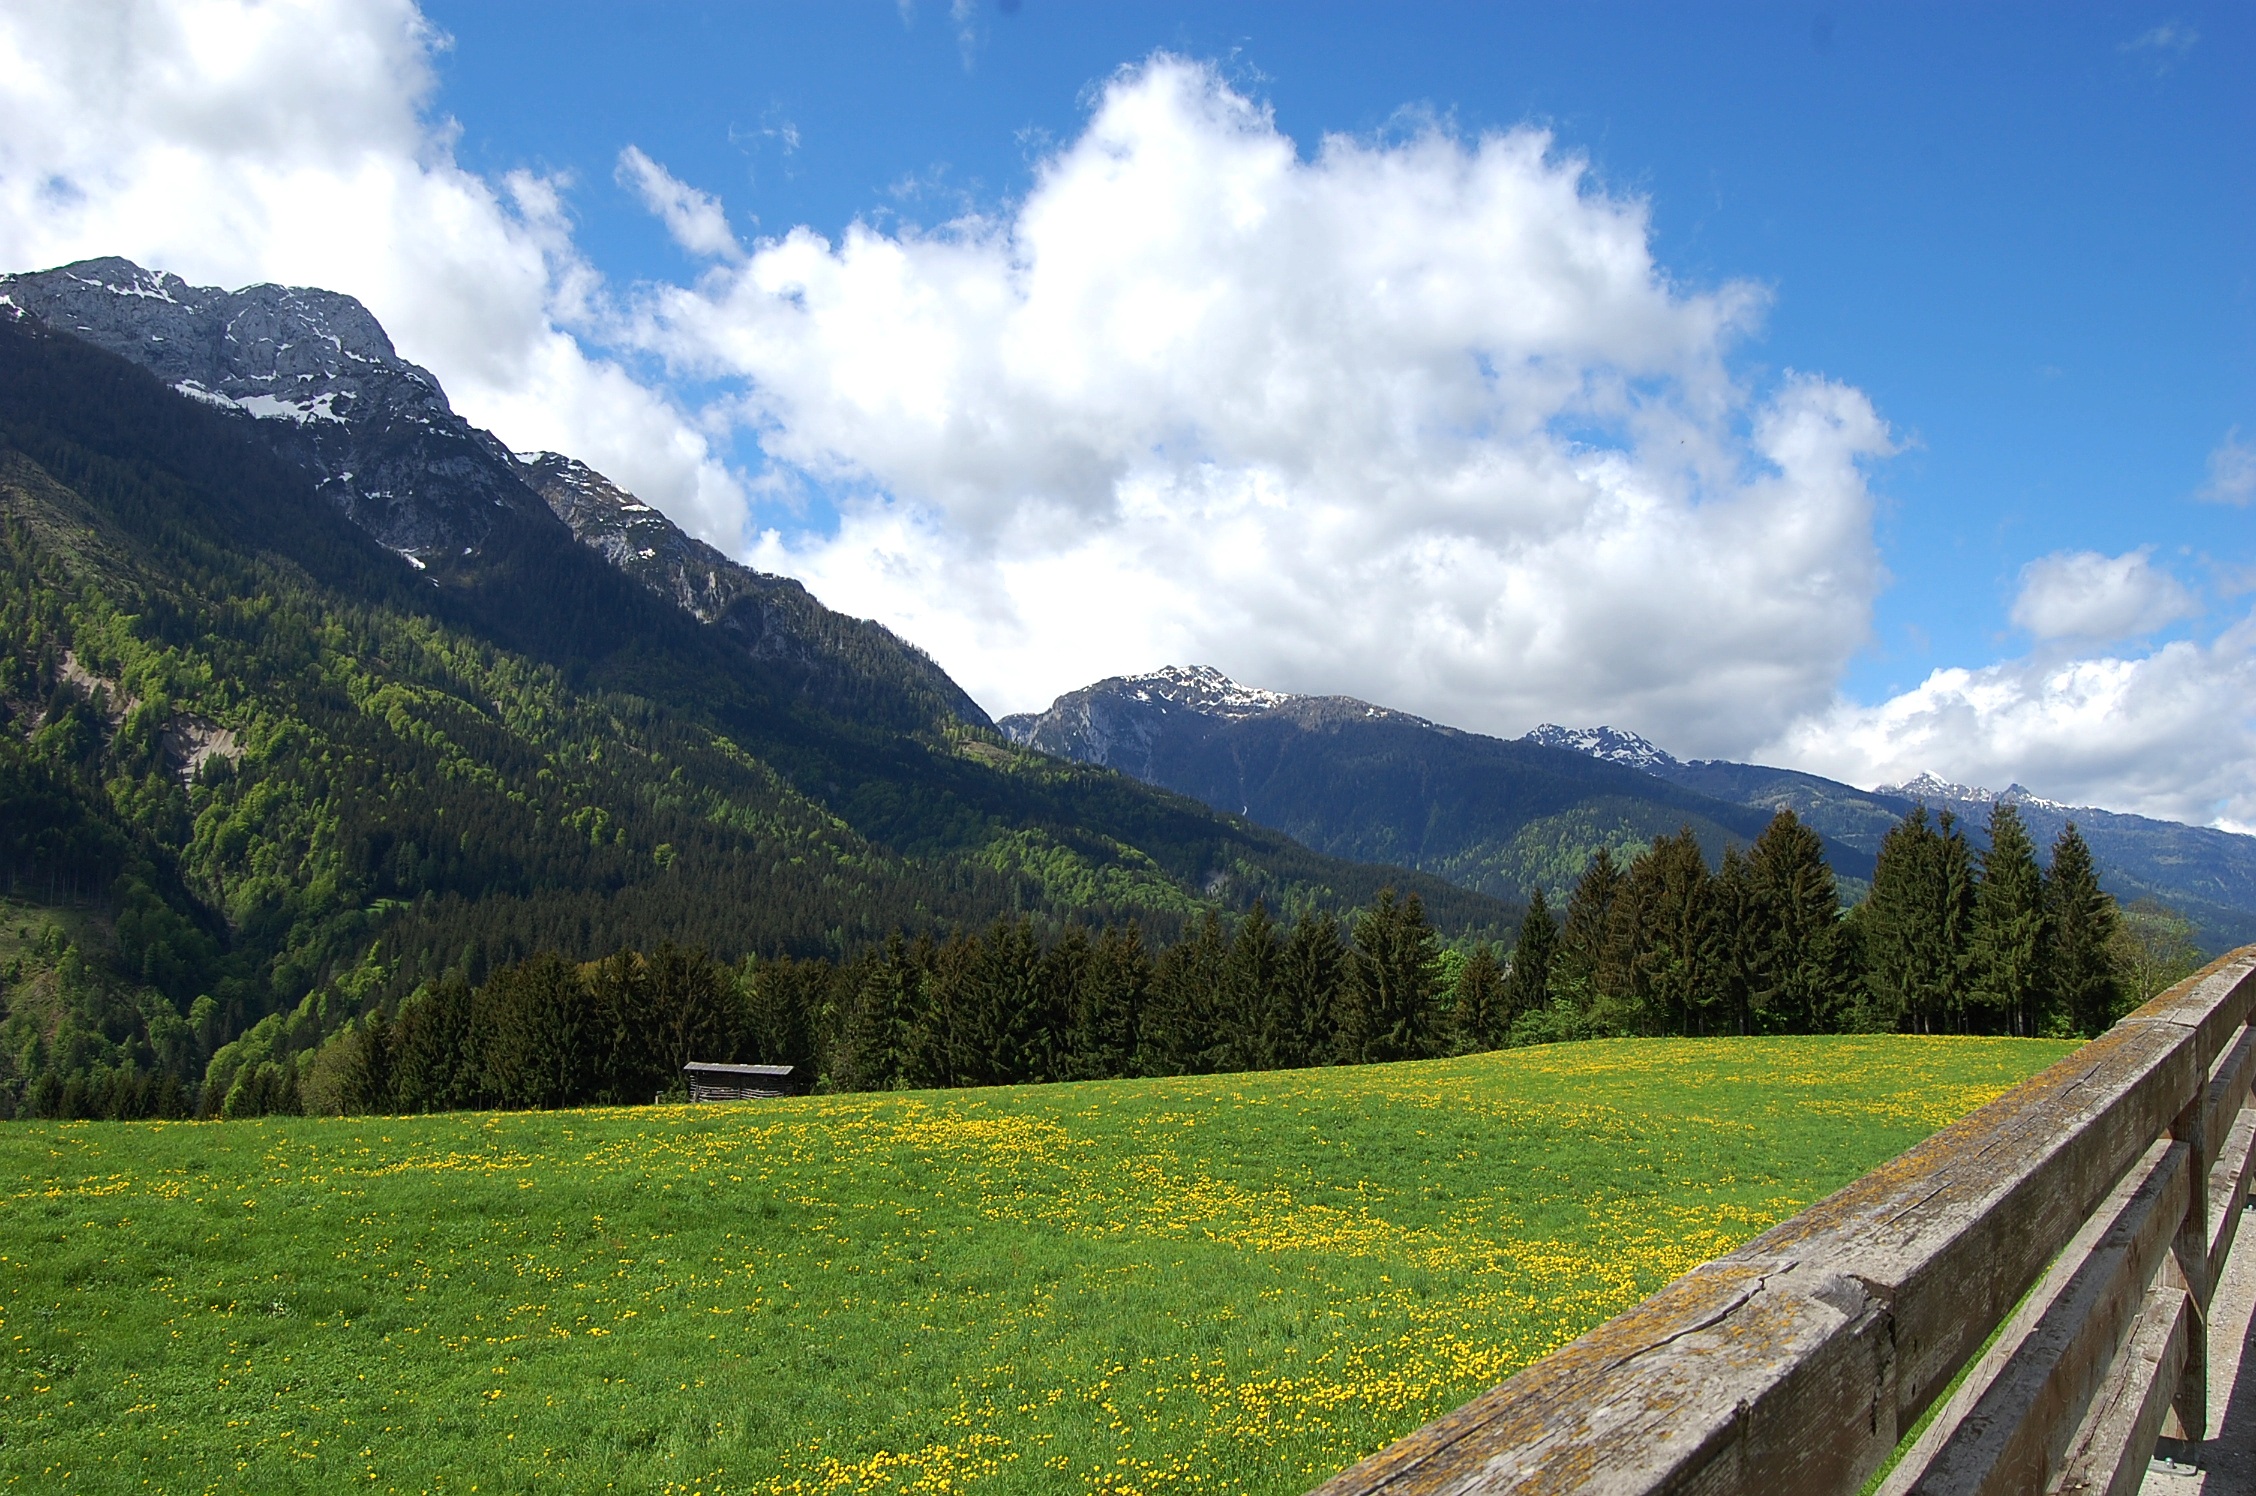
landscape, tree, nature, grass, wilderness, walking, mountain, fence, cloud, sky, sun, hiking, white, meadow, cloudy, air, hill, lake, valley, mountain range, country, summer, tranquility, relax, color, holiday, blue, yellow, highland, season, ridge, blue sky, flowers, prato, austria, trees, rocks, clouds, mountains, alps, grassland, vegetation, plateau, beauty, vista, fell, loch, rural area, landform, mountain pass, geographical feature, mountainous landforms